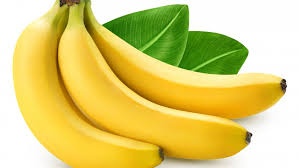
Label: banana